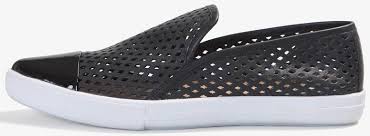
Label: Sneaker